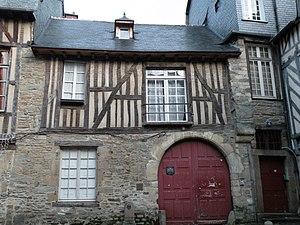
Ancienne manécanterie Saint-Pierre, 8 rue de la Psalette à Rennes.
Cette liste contient les objets immobiliers et mobiliers de la ville de Rennes classés ou inscrits aux monuments historiques.
Une manécanterie désigne, à partir de la fin du XIXᵉ siècle, un type particulier de chœur d'enfants d'abord composé de garçons, rattaché à une cathédrale ou à une paroisse importante. Le chœur est géré par le clergé.